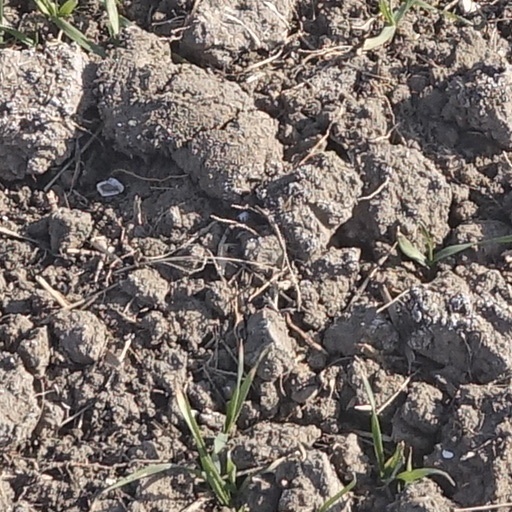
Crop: wheat